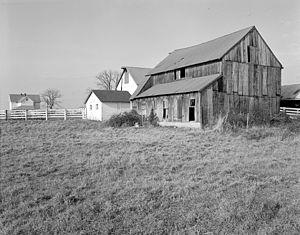
La grange de Retirement Farm, New Castle County, Delaware, Etats-Unis This is an image of a place or building that is listed on the National Register of Historic Places in the United States of America. Its reference number is 85002113